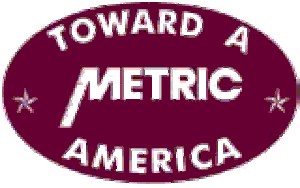
La métrification aux États-Unis est un processus visant à introduire le Système international d'unités et à remplacer le système d'unités de mesure américaines. Actuellement, les États-Unis sont les seuls, avec le Liberia et la Birmanie, à ne pas avoir adopté le système métrique comme système de poids et mesure officiel. Il n'y a pas de projet en ce sens au niveau fédéral ou des États fédérés, à l’exception de Hawaï.